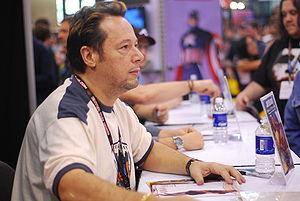
Comic Book Resources, aussi connu sous le nom CBR, est un webzine américain consacré aux comic books. Fondé par Jonah Weiland en 1996, le site web fournit des actualités, chroniques, critiques, interviews et un forum de discussions sur les comics.